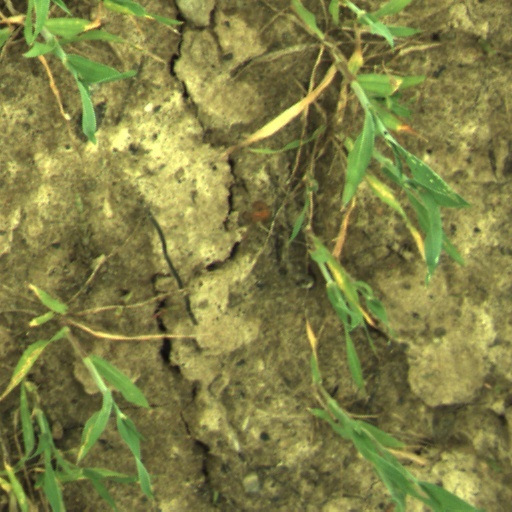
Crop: wheat